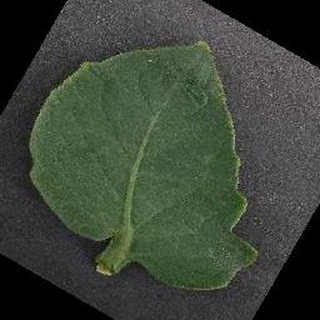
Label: healthy_tomato